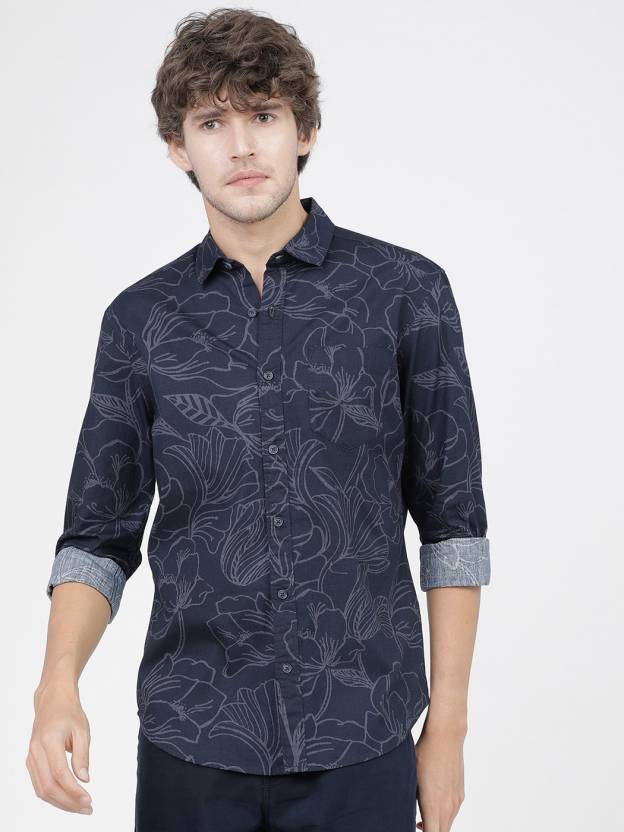
Product: Men Slim Fit Printed Cut Away Collar Casual Shirt
Price: ₹656
Colors: Multicolor
Pattern: Printed
Description: HIGHLANDER  Cotton Woven Slim Fit Printed